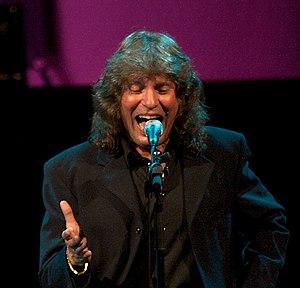
José Mercé lors d'un concert de au sein du Palais de la musique catalane, le 26 Avril 2008
Le Festival de Jerez est un festival consacré au flamenco qui a lieu annuellement à Jerez de la Frontera, pendant les mois de février et mars.
José Mercé, de son vrai nom José Soto Soto, est un chanteur gitan de flamenco, né le 19 avril 1955 à Jerez de la Frontera.